Smith Corona

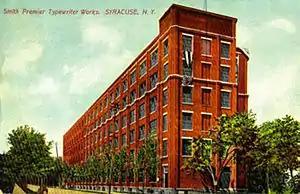
Smith Premier Typewriter Co., Syracuse, New York c.1910 – The building began in early March 1903 and was completed in about four months. It closed around 1921 when the Smith Premier Typewriter Company was fully absorbed by Remington Typewriter Company. This is a street-side view; powerhouse and rail spur are behind, out of view on the right.

In 1889, the "Smith-Premier", the first typewriter to bear the Smith name, was manufactured in Lyman C. Smith's gun factory on South Clinton Street in Syracuse, New York. Alexander T. Brown, an employee, invented the machine, and Wilbert Smith financed the construction of the prototype.